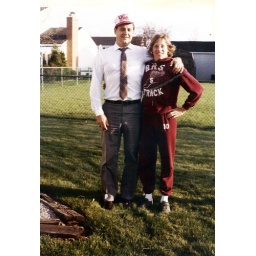
FOUND: In desk drawer of old Kozmo.com warehouse in Lincoln Park, Chicago, April 2001.